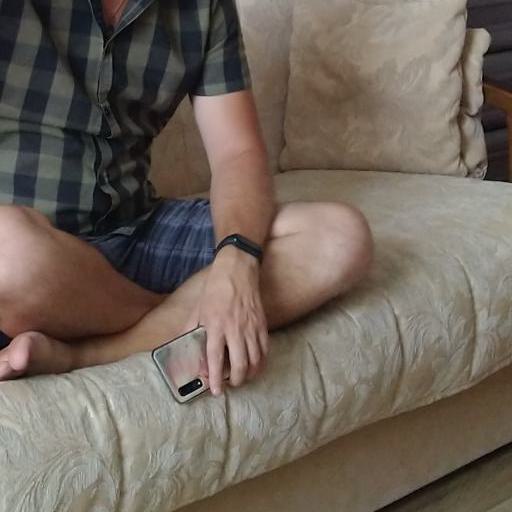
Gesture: no_gesture